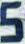
Number: 5